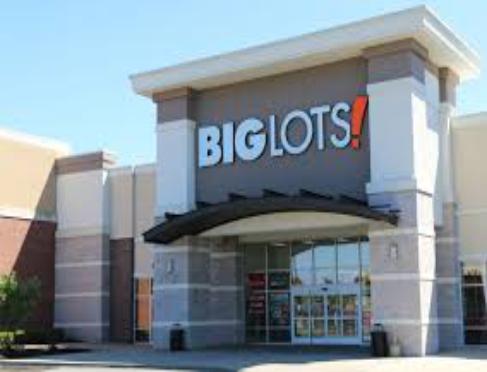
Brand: Big Lots
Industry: Necessities